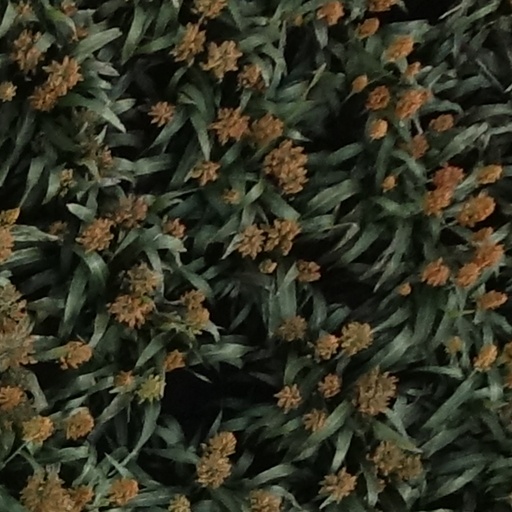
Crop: sorghum